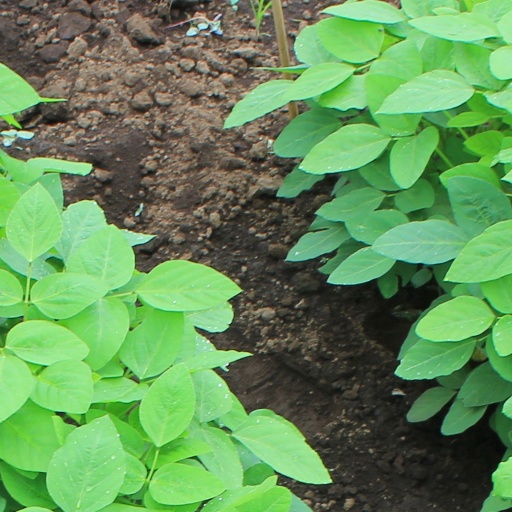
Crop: soybean